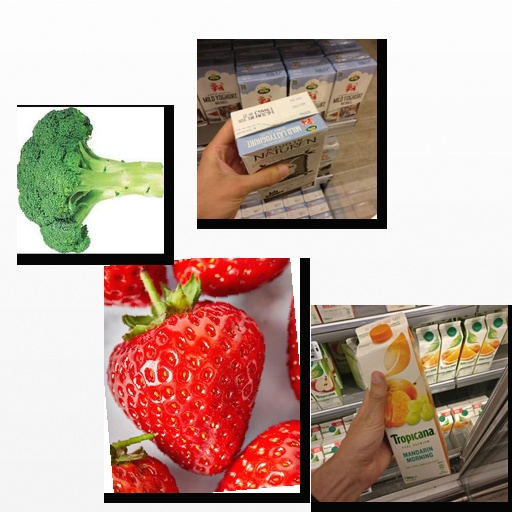
Food items: broccoli, natural_low_fat_yogurt, mandarin_juice, strawberry